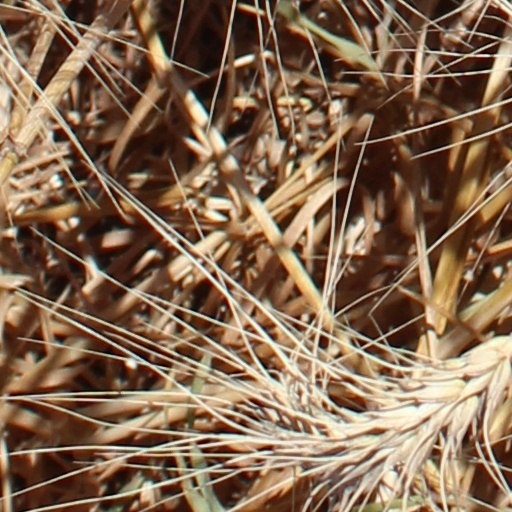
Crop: wheat